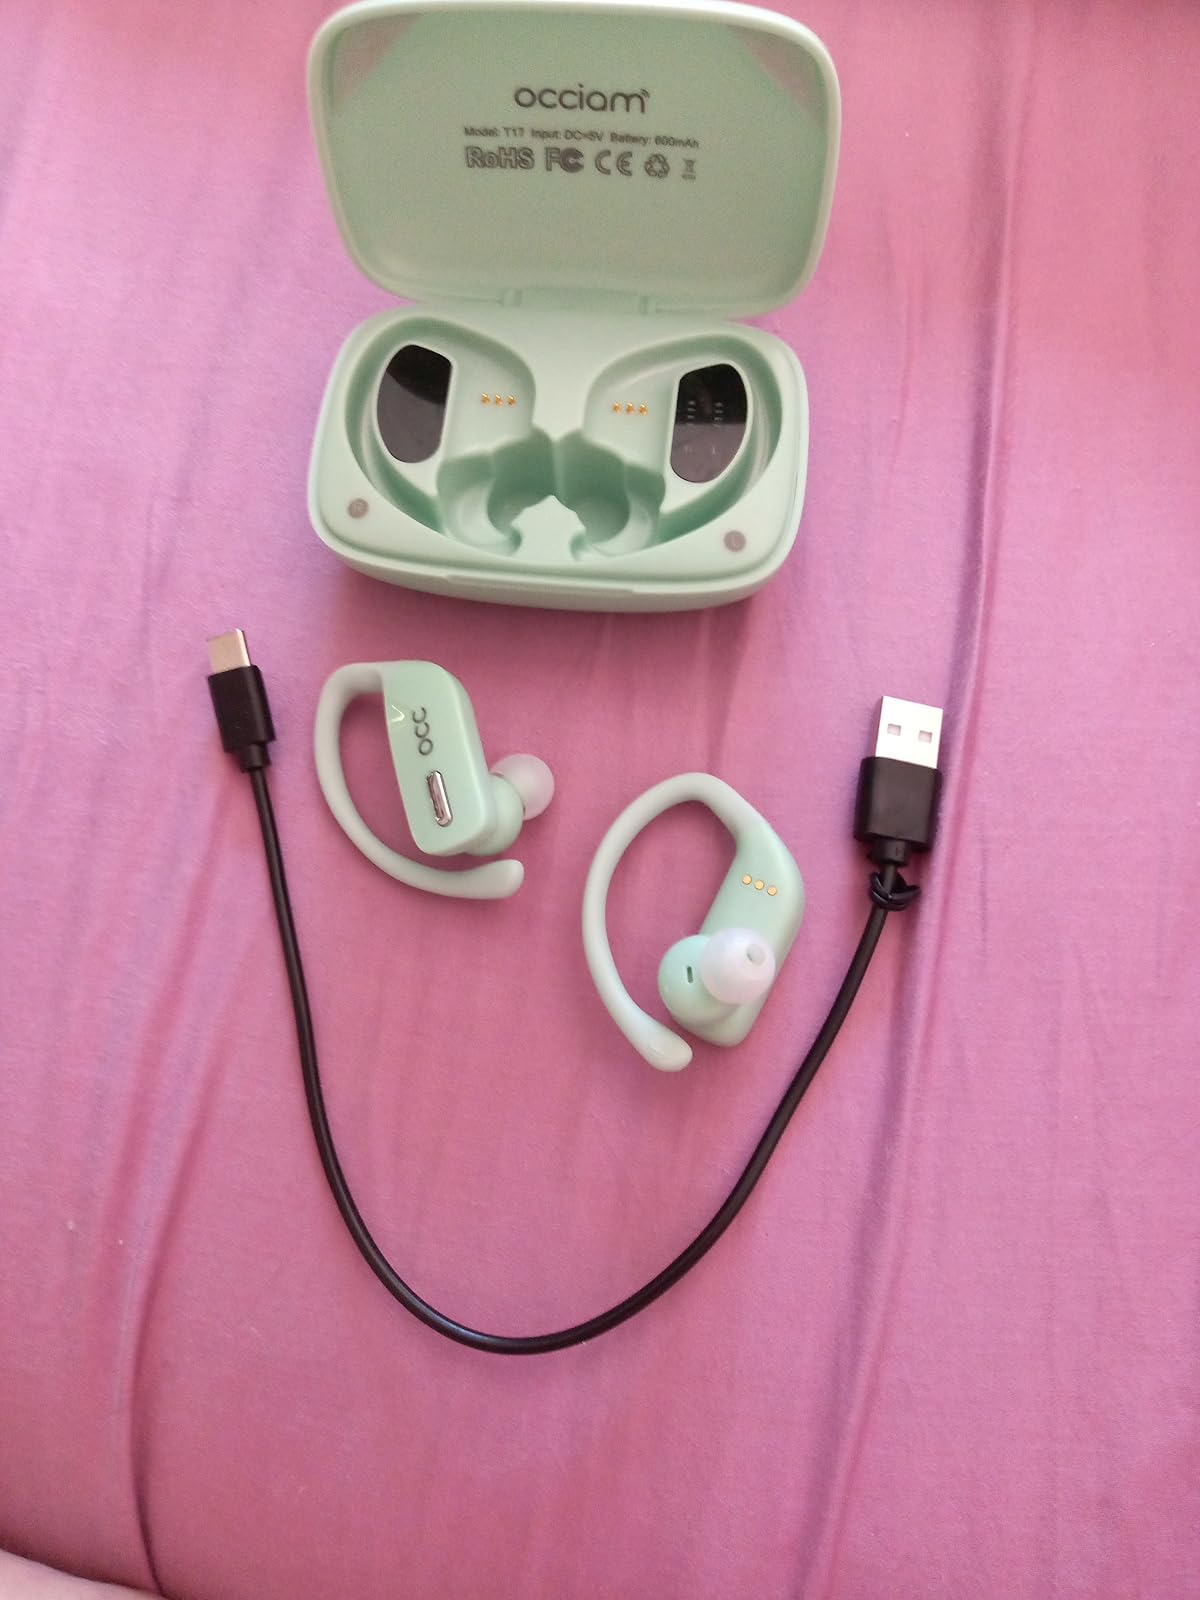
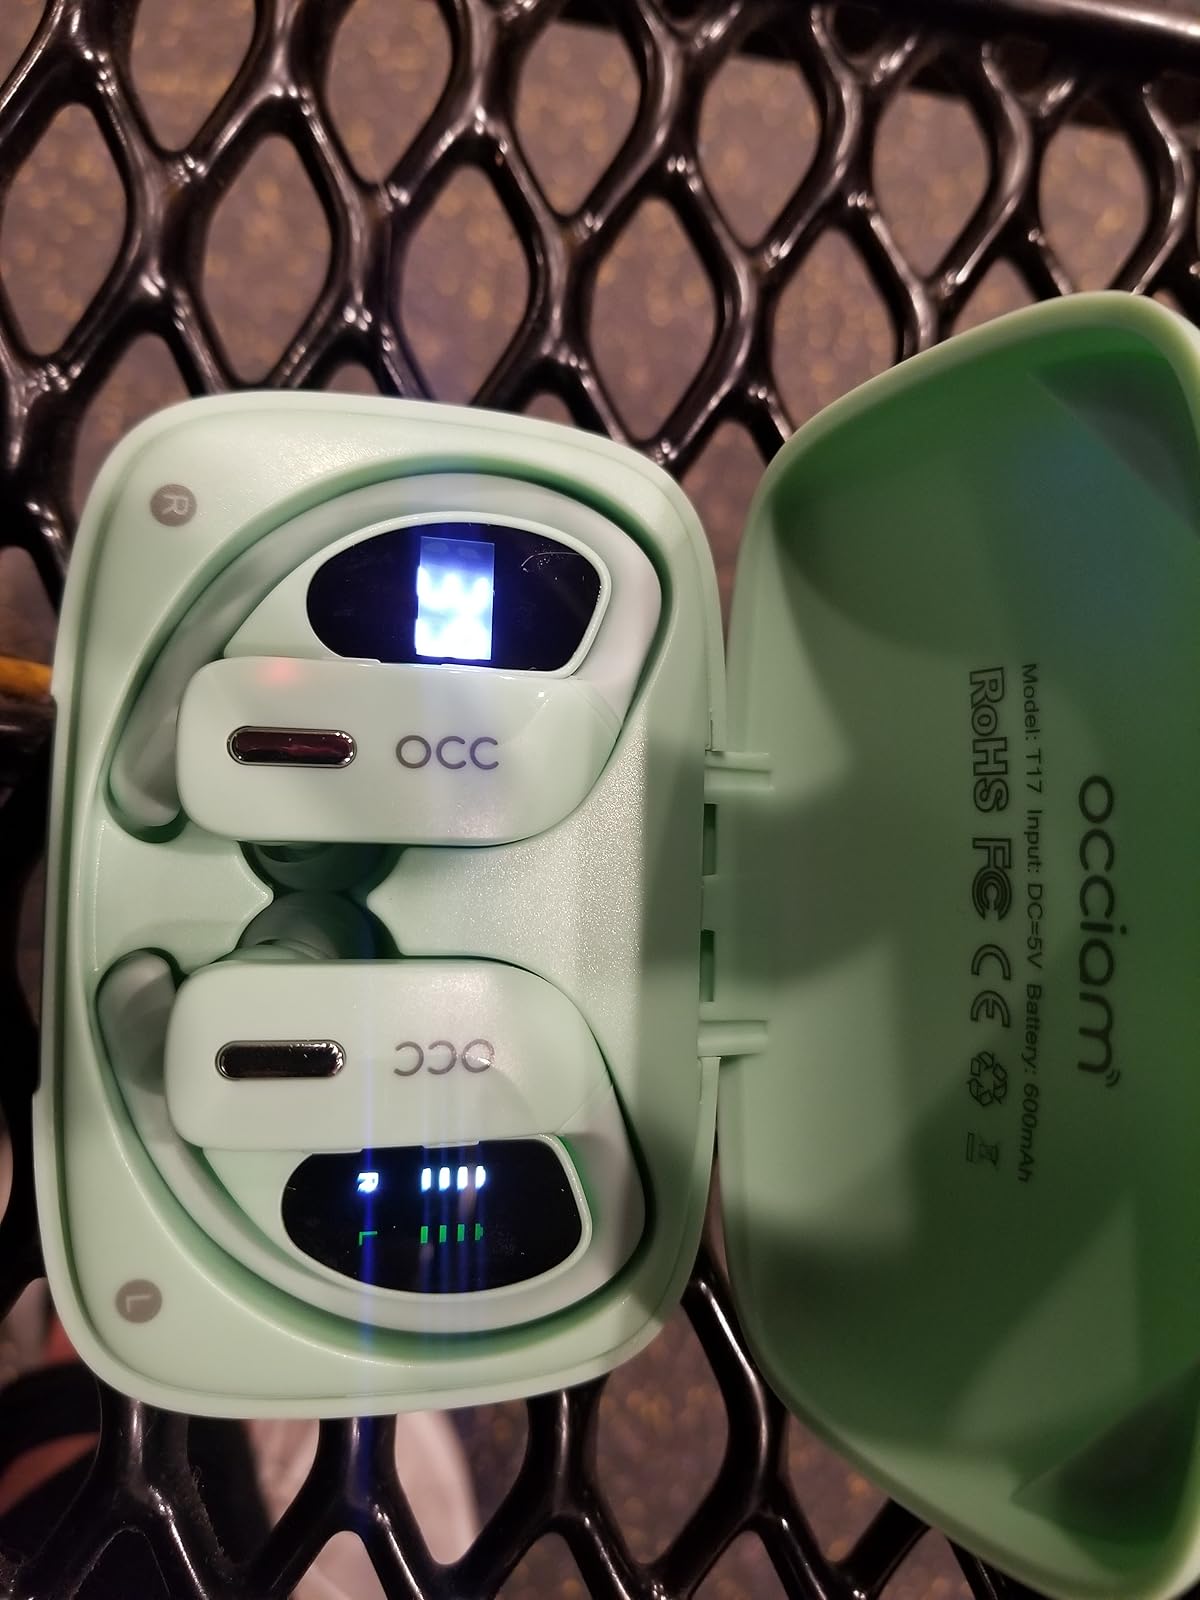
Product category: earbuds
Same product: yes